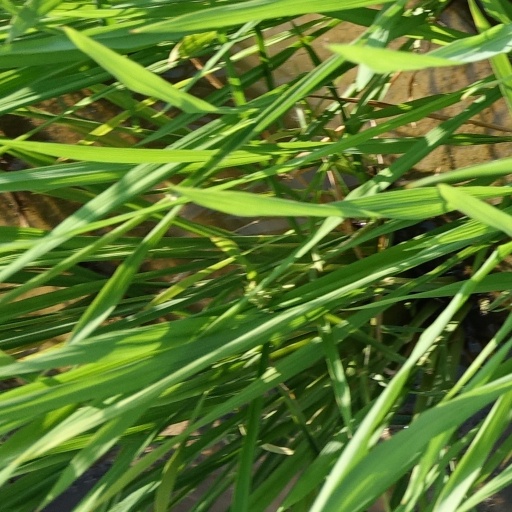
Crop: rice